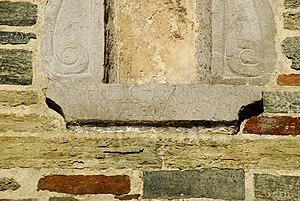
Belgique - Brabant wallon - Villers-la-Ville - Église Notre-Dame de la Visitation
L'église Notre-Dame de la Visitation de Villers-la-Ville est une église de style roman et néo-roman située sur le territoire de la commune belge de Villers-la-Ville, en province de Brabant wallon.